Drakengard

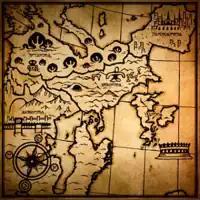
Midgard, the setting of the main "Drakengard" games, as it appears in "Drakengard 3". The world has been described by "Anime News Network" as "a warped version of medieval Europe".

The "Drakengard" games take place in a dark fantasy version of Medieval Europe called Midgard. Humans appear to be the predominant species, although races such as dragons, fairies and elves are shown to exist. The setting, mythos, and landscape borrow extensively from the lore of Northern Europe. The world is overseen by a group of unnamed gods who have yet to make a personal appearance. The gods are served by beings known as the Watchers, entities created to destroy humanity because they are considered a failure. The Watchers are kept from entering the world with the seals, which act to keep the world in balance: should the seals be destroyed, the Watchers would enter the world and destroy humanity. At the core of the seals is the Goddess of the Seal, a mortal virgin female chosen and branded with the final seal: if all the seals are destroyed, all that stands between the Watchers and the world is the death of the Goddess herself. A core element of the "Drakengard" universe is the ability for humans and beasts to form a Pact, a magical bond which links their souls and grants the human partner great power at the cost of some physical ability or personal trait (their voice, singing abilities, etc.). Pacts are normally entered into by beasts so they can feed off negative emotions, but sometimes they will enter a pact for other reasons. A recurring element across the series is the representation of magic using the Celestial Alphabet, with a common letter arrangement representing the human gene.